New Law School building, University of Sydney

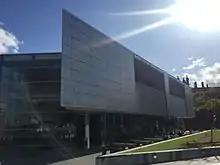
View of the New Law School of the University of Sydney.

A curvilinear "light-tower" made from stainless steel creates a sculptural form that figures against the silent backdrop of the existing Fisher Library. It draws attention to the presence to the new Law Library. According to Principal Johnathan Redman, the light-tower resembles "19th-century circular reading rooms with a lantern above". There is also a glass bridge that connects splintered forms of the New Law School, and serves as a social hub for students and the wider University community. The sense of transparency and openness introduced invites the public to participate in communication and discussion.